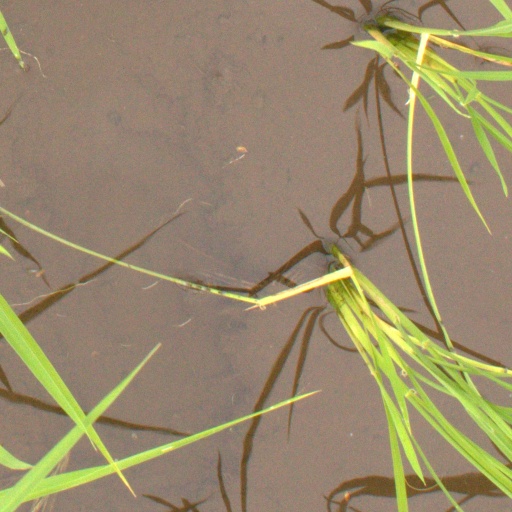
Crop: rice